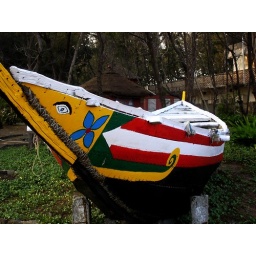
boat in peters house